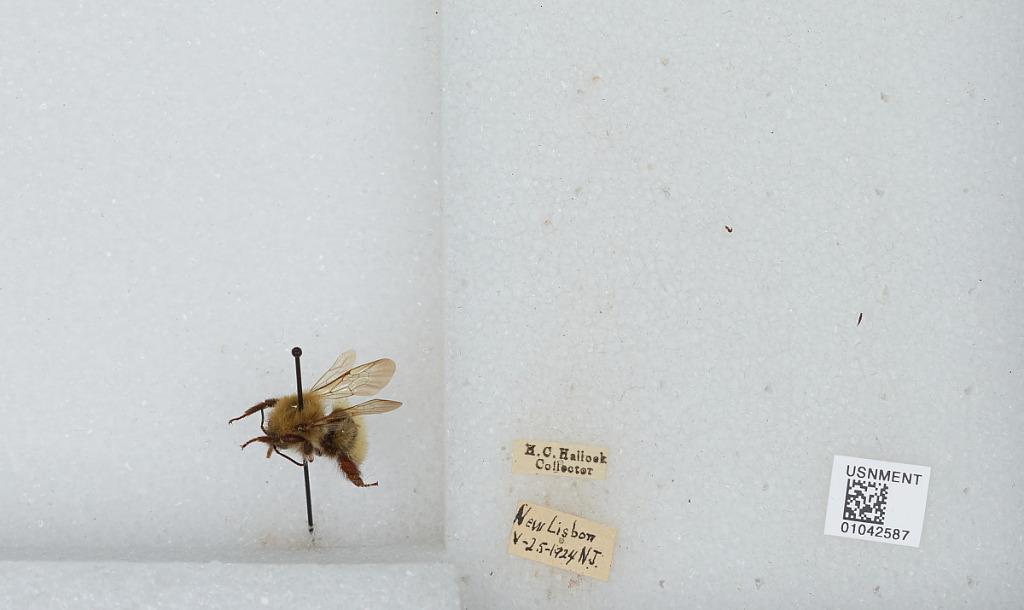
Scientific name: Bombus sp.
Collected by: H. Hallock
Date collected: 1924-5-25
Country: United States
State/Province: New Jersey
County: Burlington
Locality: New Lisbon
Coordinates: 39.9581, -74.6281